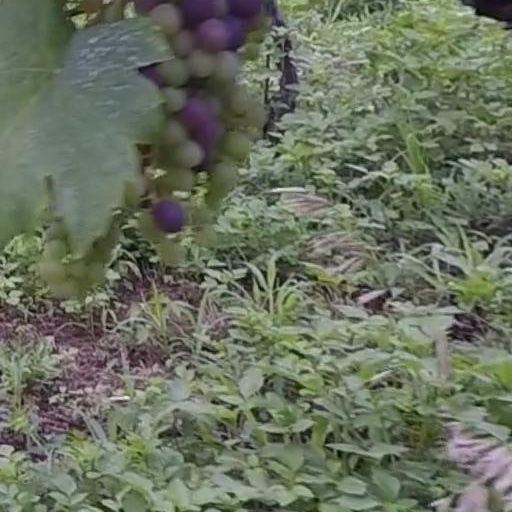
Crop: grape